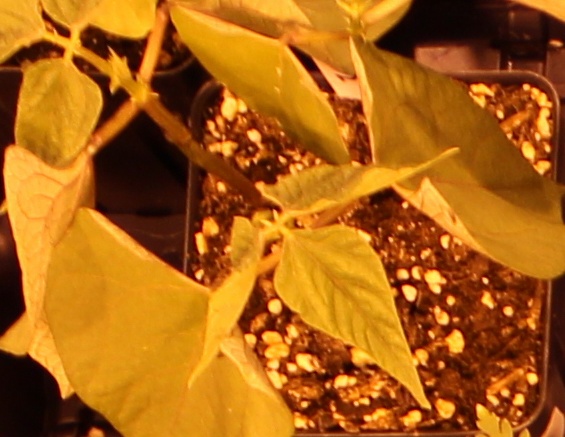
Label: Blackbean